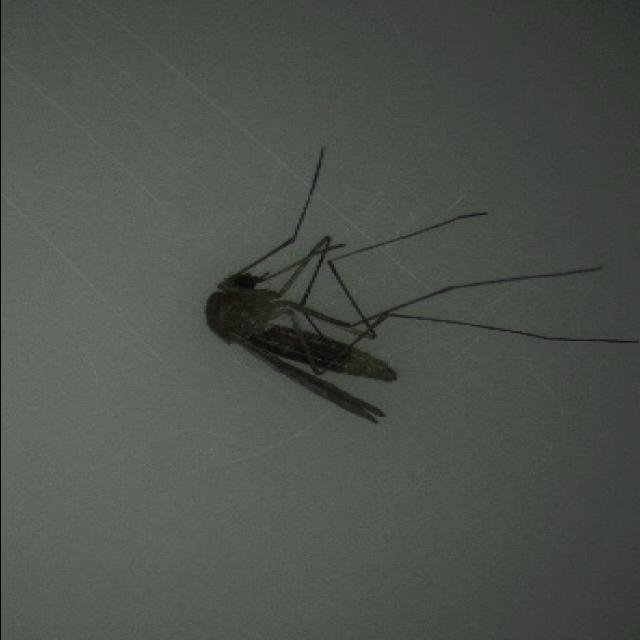
Species: culex_pipiens